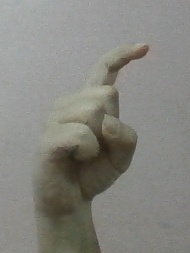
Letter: ra